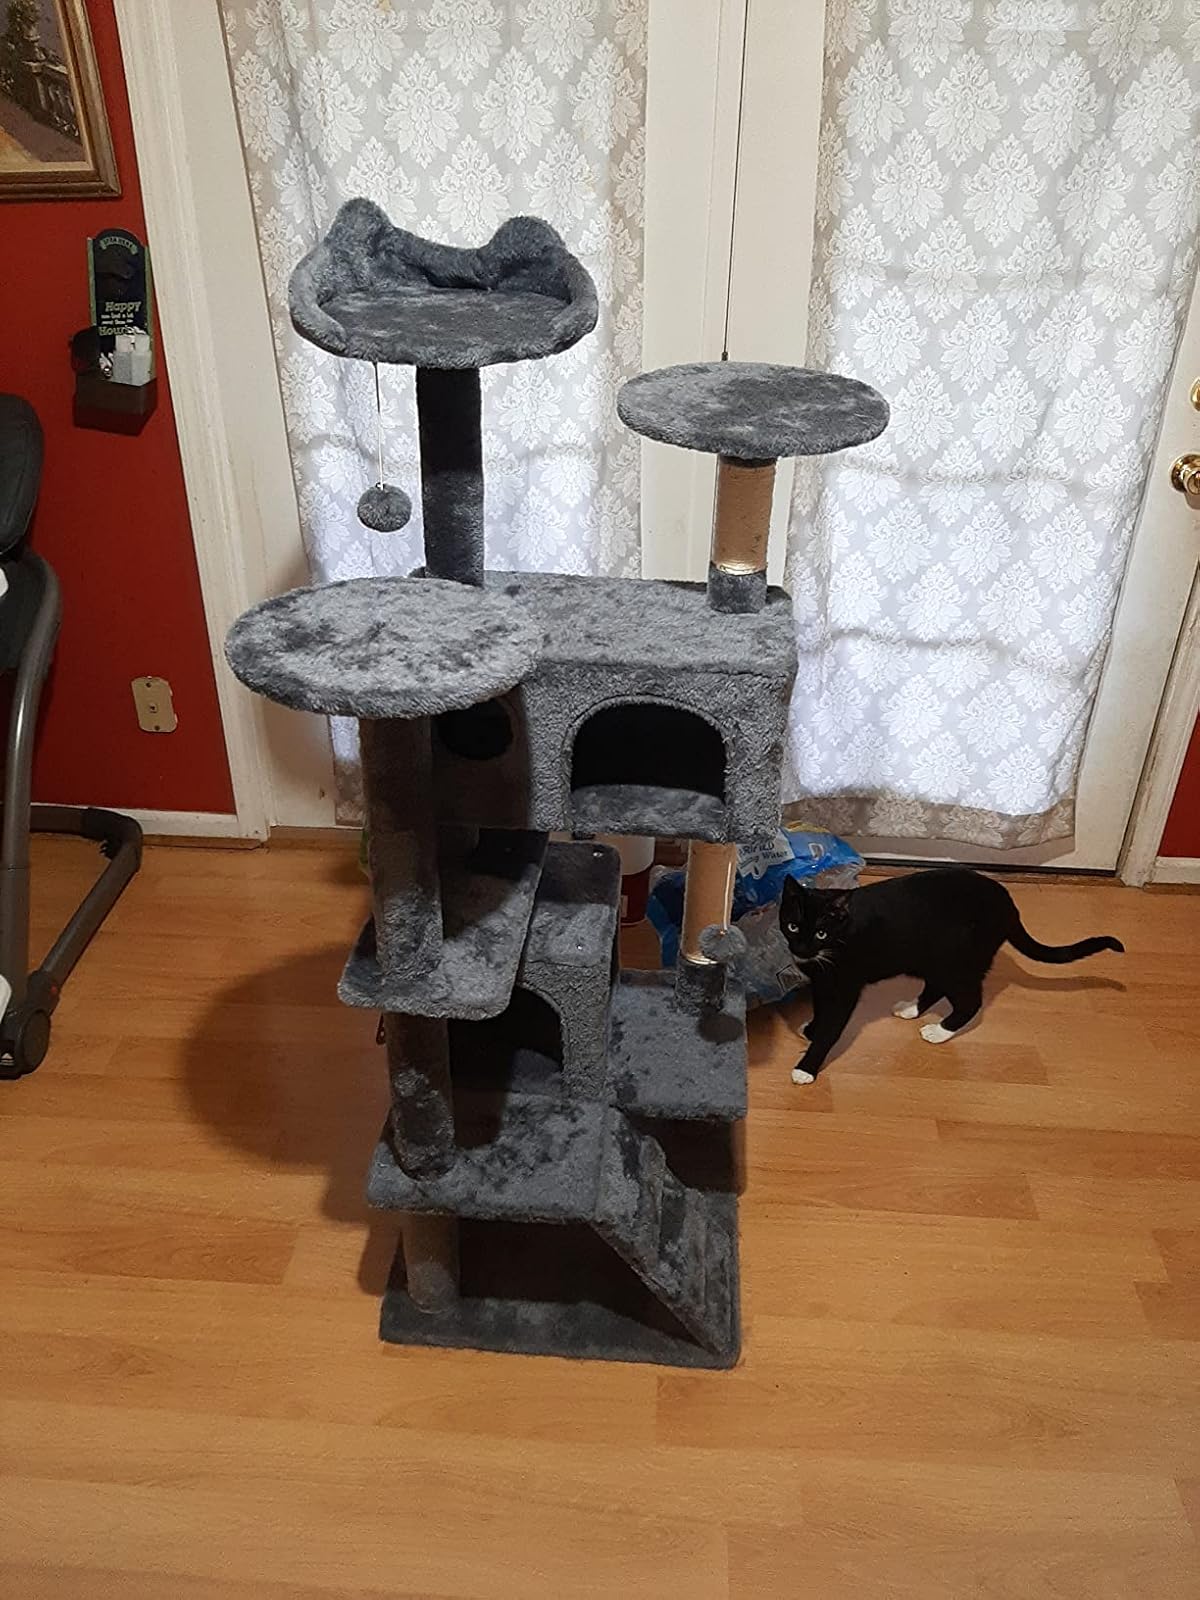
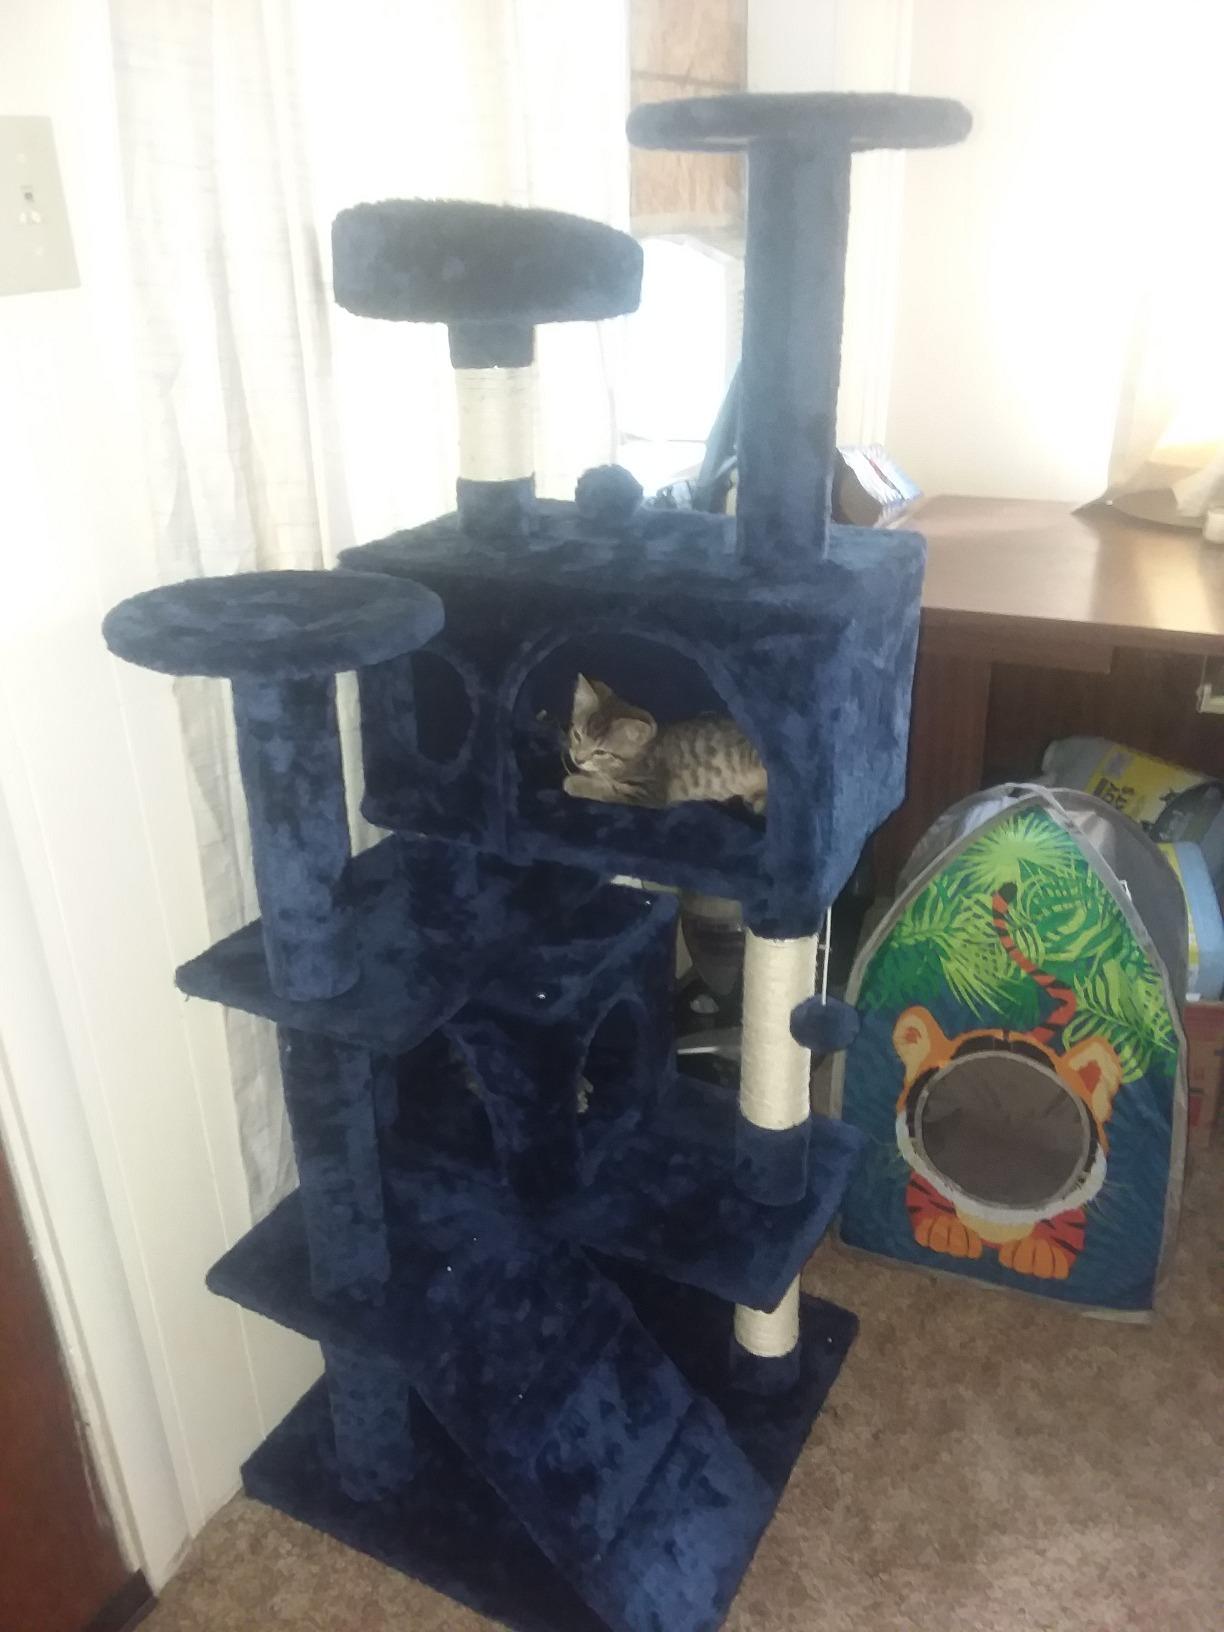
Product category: items_cat tree
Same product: no